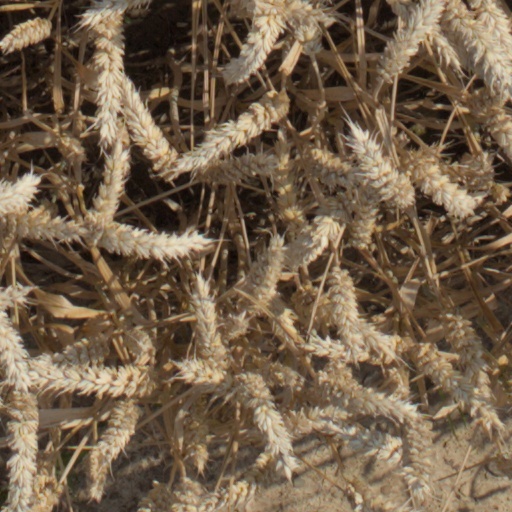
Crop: wheat